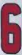
Number: 6